Dingo attack

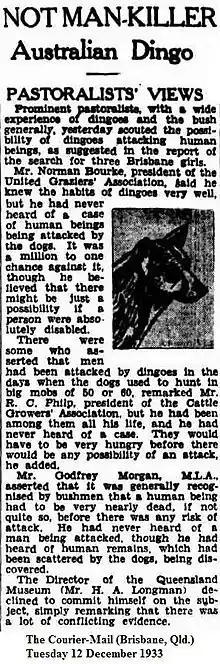
Pastoralists views on the possibility of dingo attacks in connection with the disappearance of three girls in Brisbane in 1933

In December 1933, when three girls went missing near Mount Coot-tha, the possibility of their having been attacked by dingoes was considered. Local livestock men who live and work among dingoes all their lives, said that they had no direct knowledge of any dingo attacks on humans, but from what they knew of the animal, they reasoned that a starving dingo would attack a defenseless human. Some had heard of human remains found scattered by dingoes. Scholarly experts couldn't comment due to contradictory evidence. The three girls were found unharmed two days later. Dingoes played no part in their disappearance.